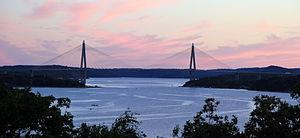
Le Pont d'Uddevalla est un pont suspendu qui supporte la Route européenne 6 et franchit le bras de mer Sunninge dans la commune de Uddevalla du comté de Västra Götaland dans le sud-ouest de la Suède.